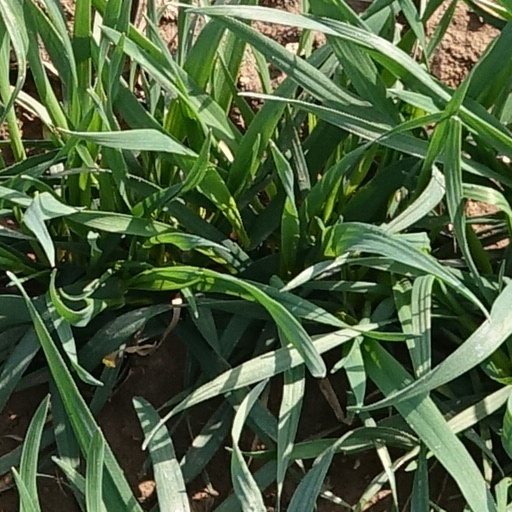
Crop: wheat